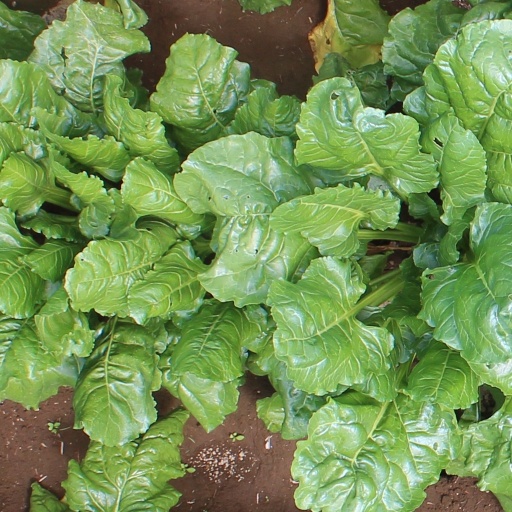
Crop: sugar beet